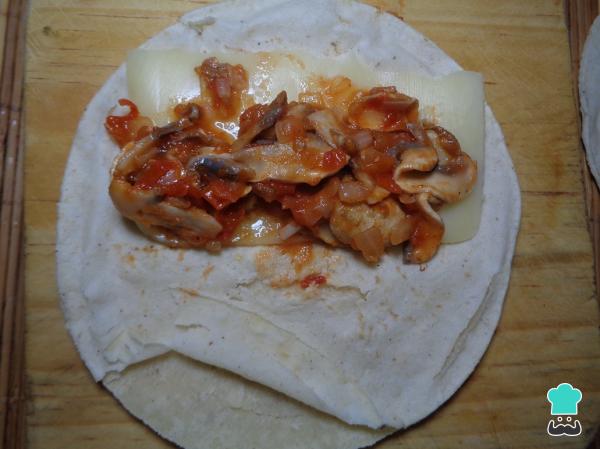
Ahora, para formar las quesadillas de champiñones, tomamos una tortilla de maíz y colocamos en una de las mitades media rebanada de queso manchego y, sobre el queso, agregamos un poco de los champiñones guisados a la mexicana, tal y como se observa en la siguiente imagen.